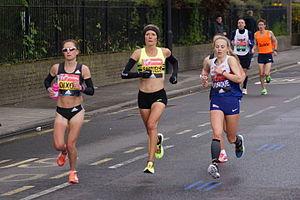
Le Marathon de Londres de 2016 est la 36ᵉ édition du Marathon de Londres au Royaume-Uni qui a eu lieu le dimanche 24 avril 2016.